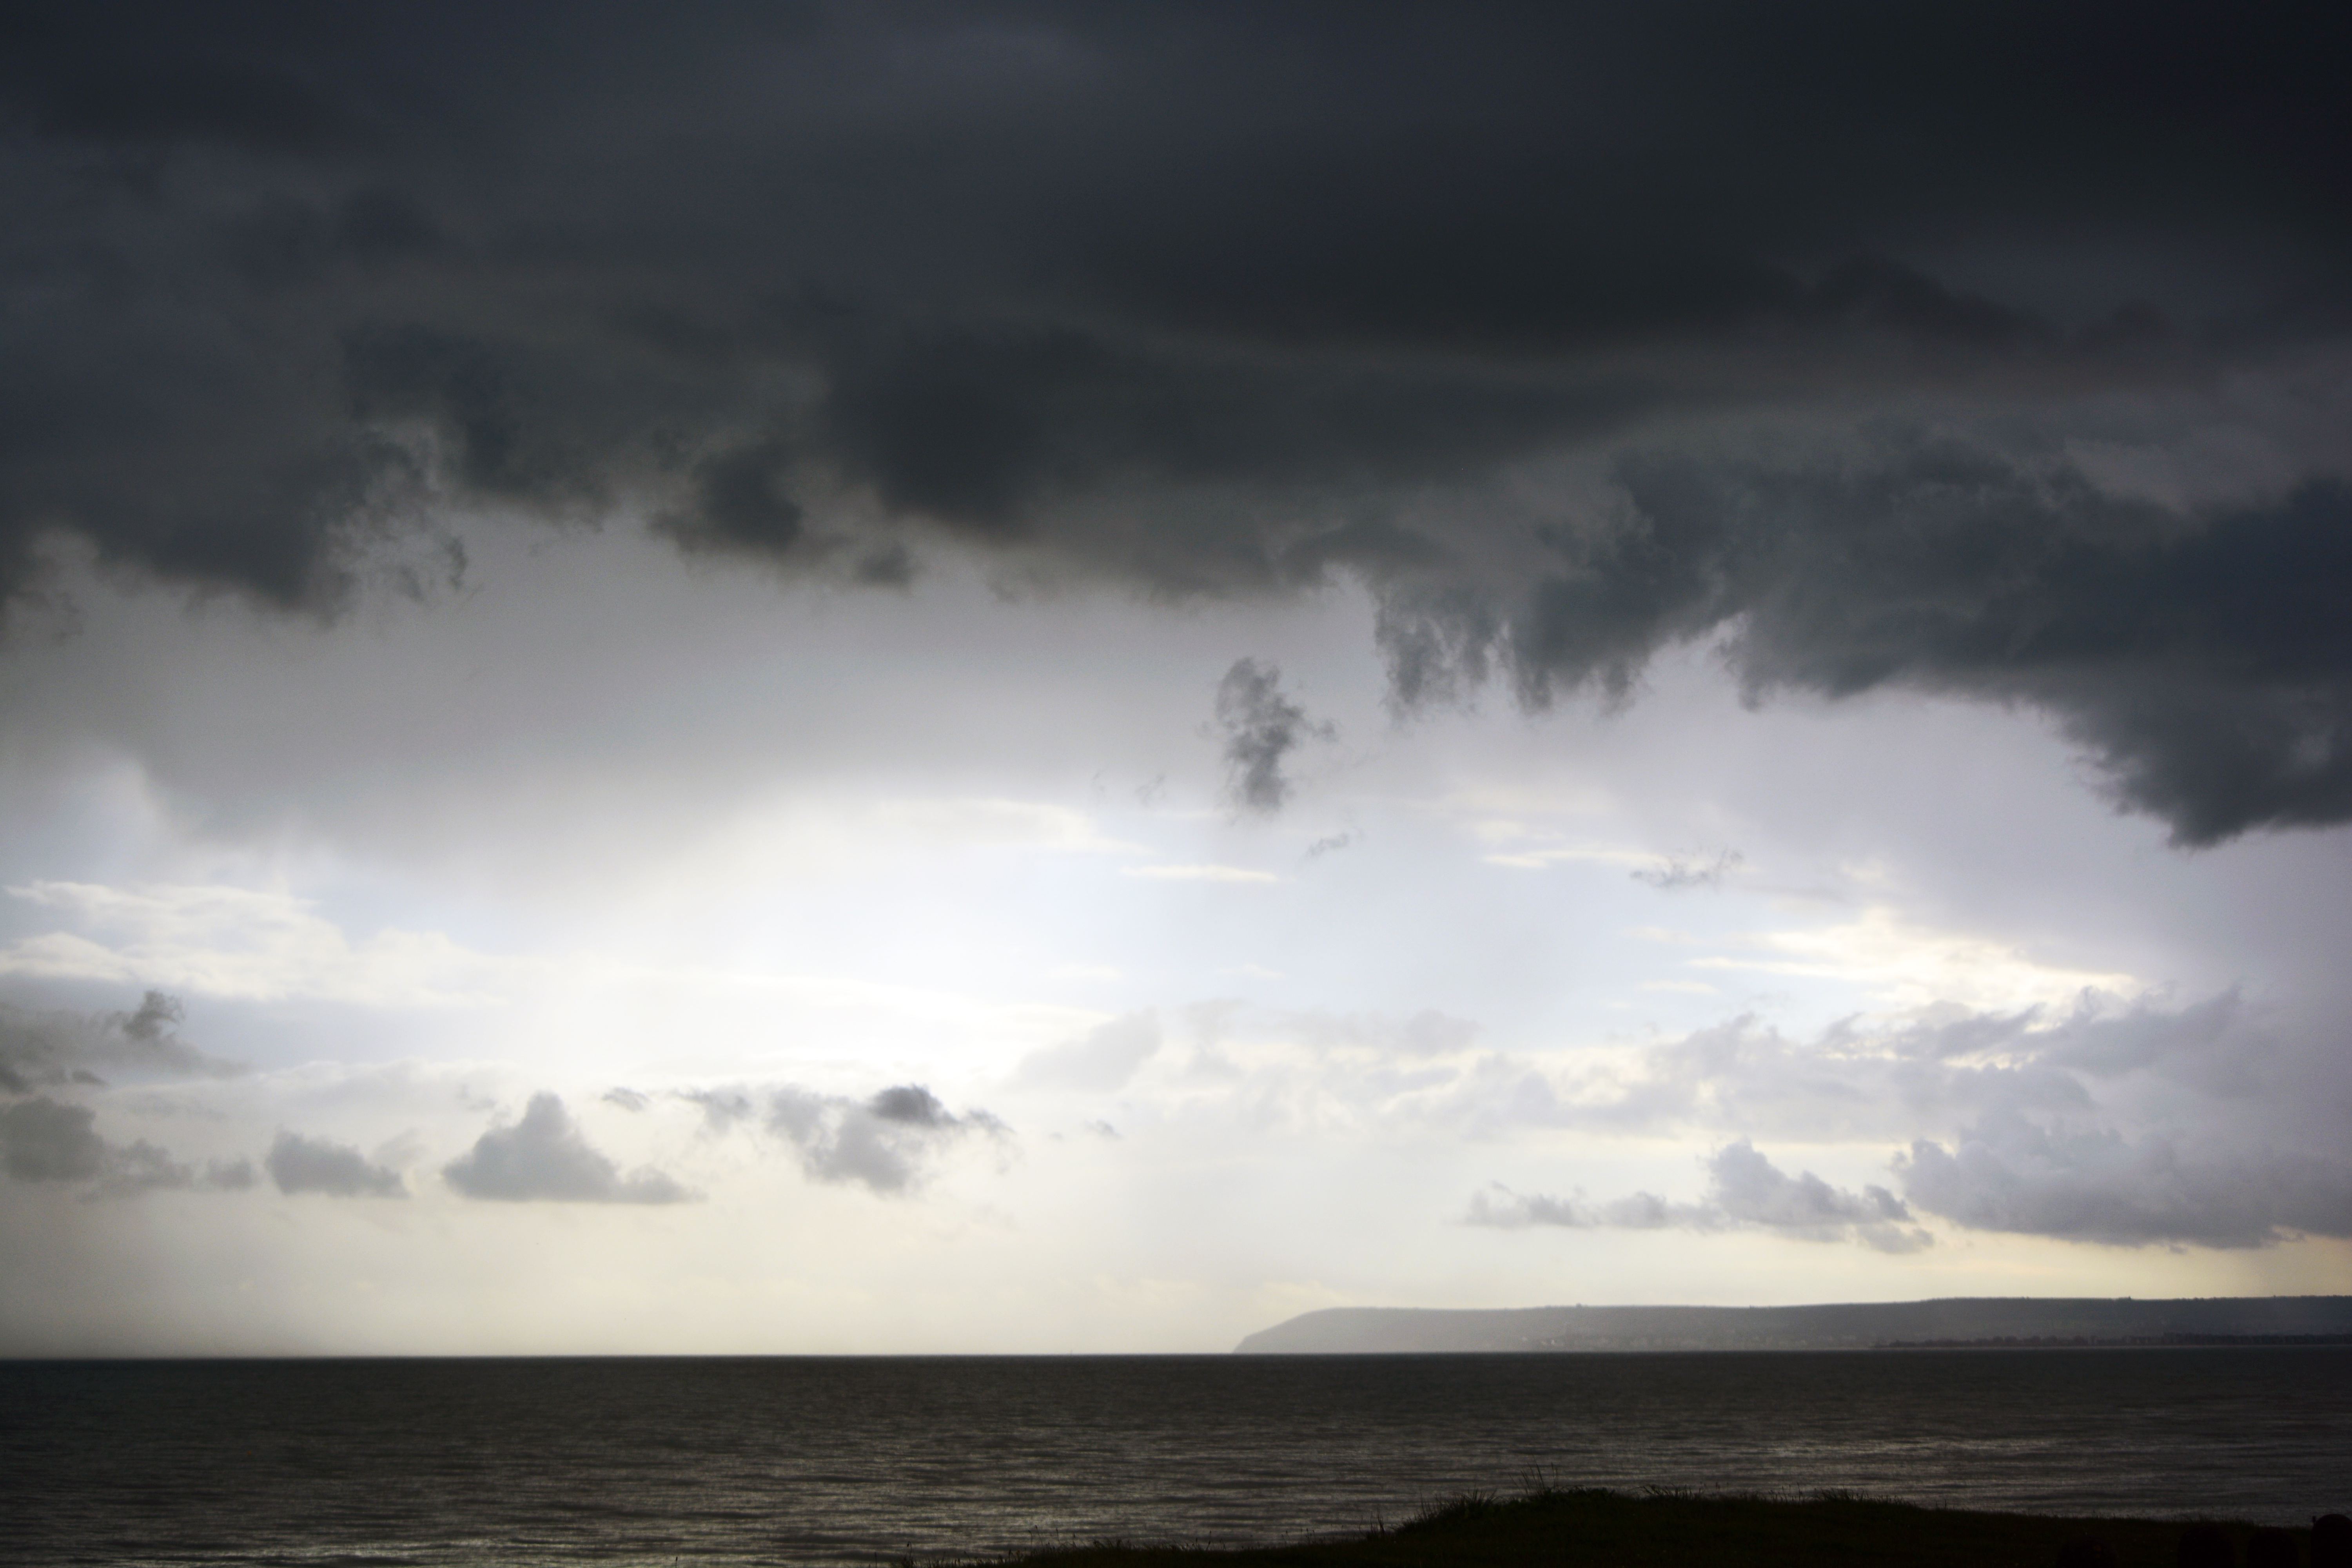
beach, sea, coast, water, nature, outdoor, sand, ocean, horizon, person, cloud, black and white, people, sky, girl, sun, woman, white, sunlight, morning, shore, wave, wind, dawn, atmosphere, summer, vacation, travel, dusk, female, young, tropical, weather, storm, holiday, blue, black, lifestyle, bikini, swimwear, cheerful, thunder, fun, happy, thunderstorm, day, meteorological phenomenon, atmospheric phenomenon, wind wave